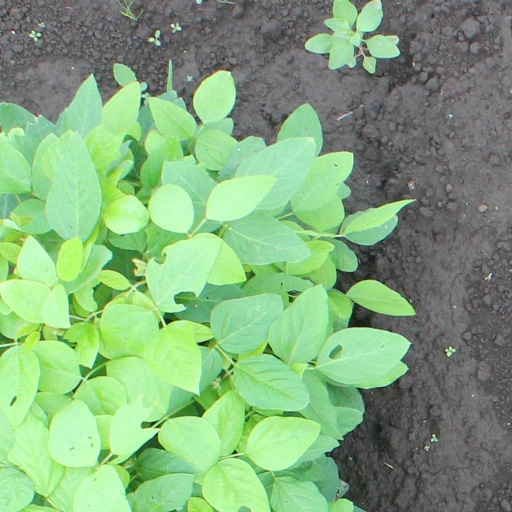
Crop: soybean